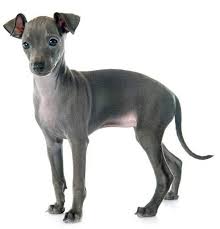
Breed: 238-n000099-Italian_greyhound